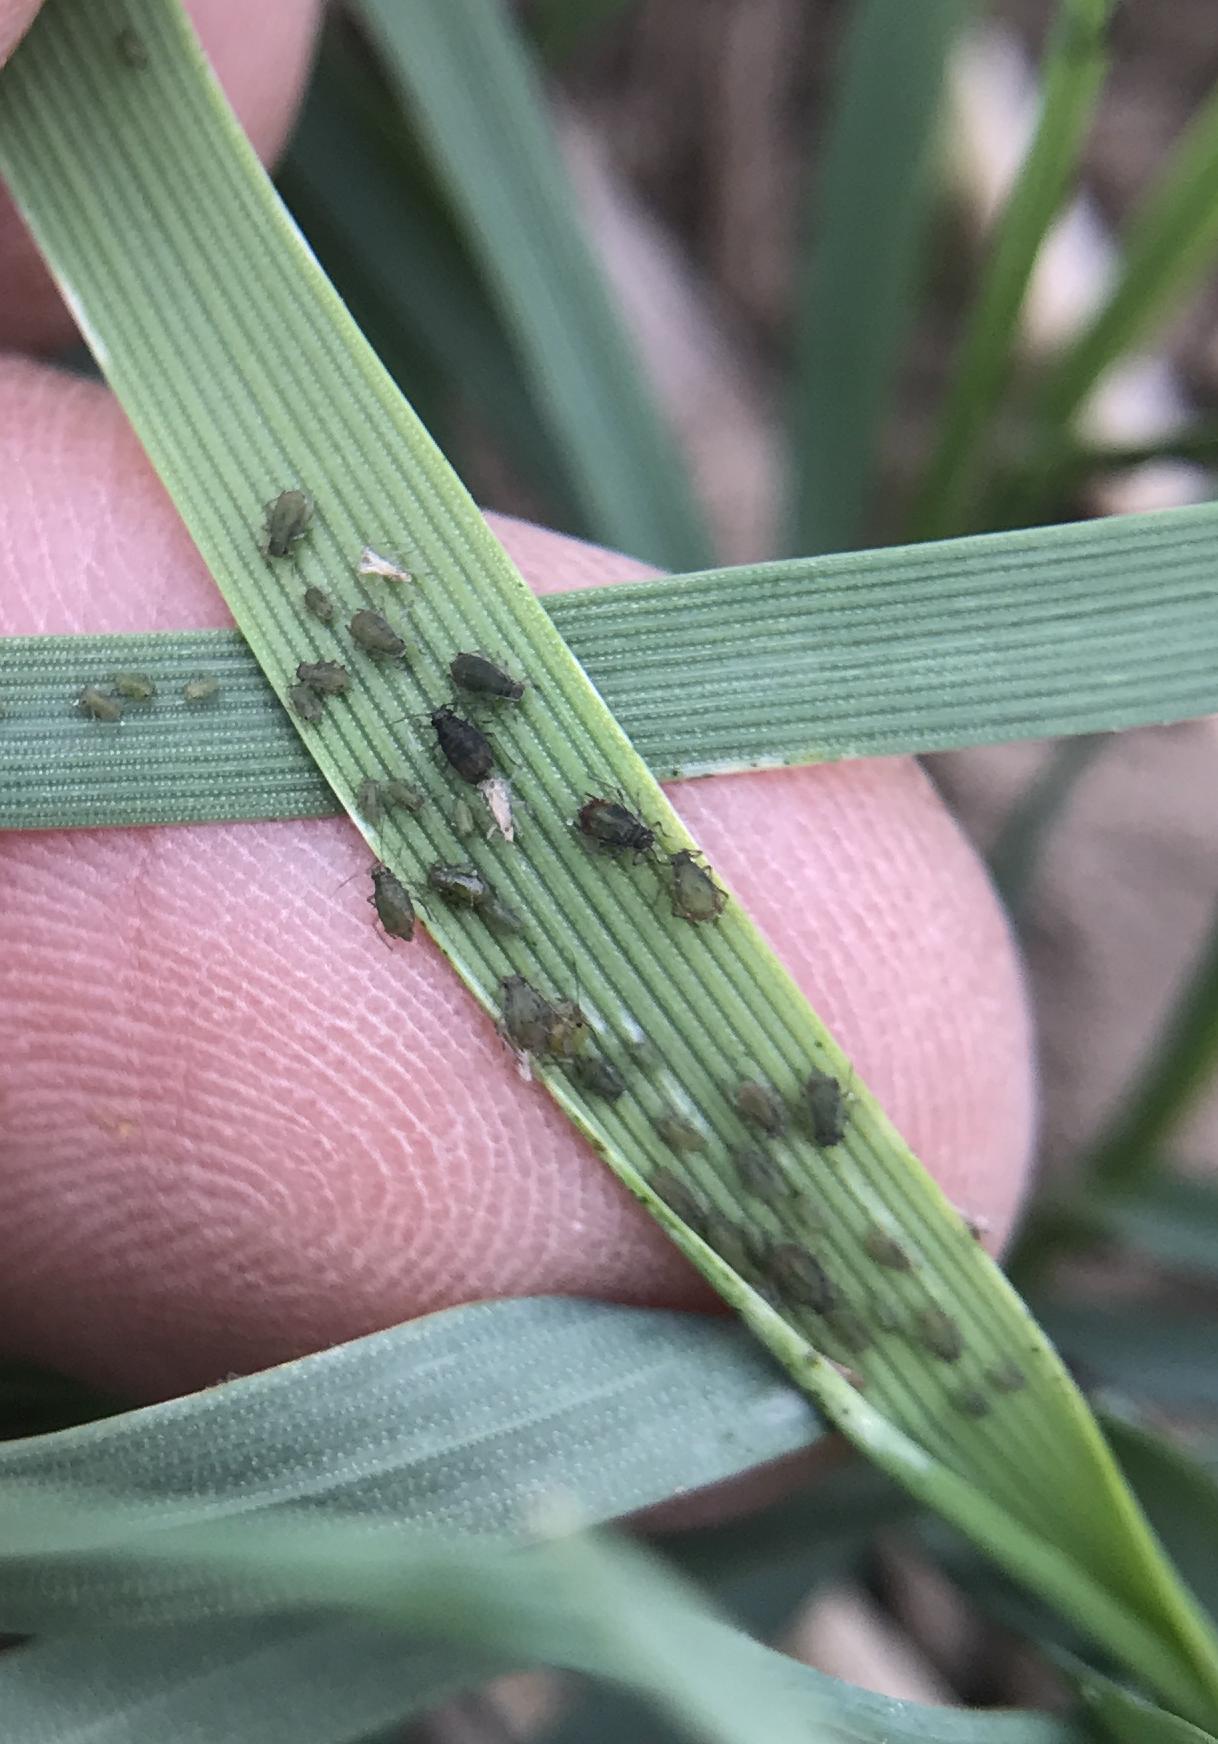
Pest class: bird_cherry_oat_aphid